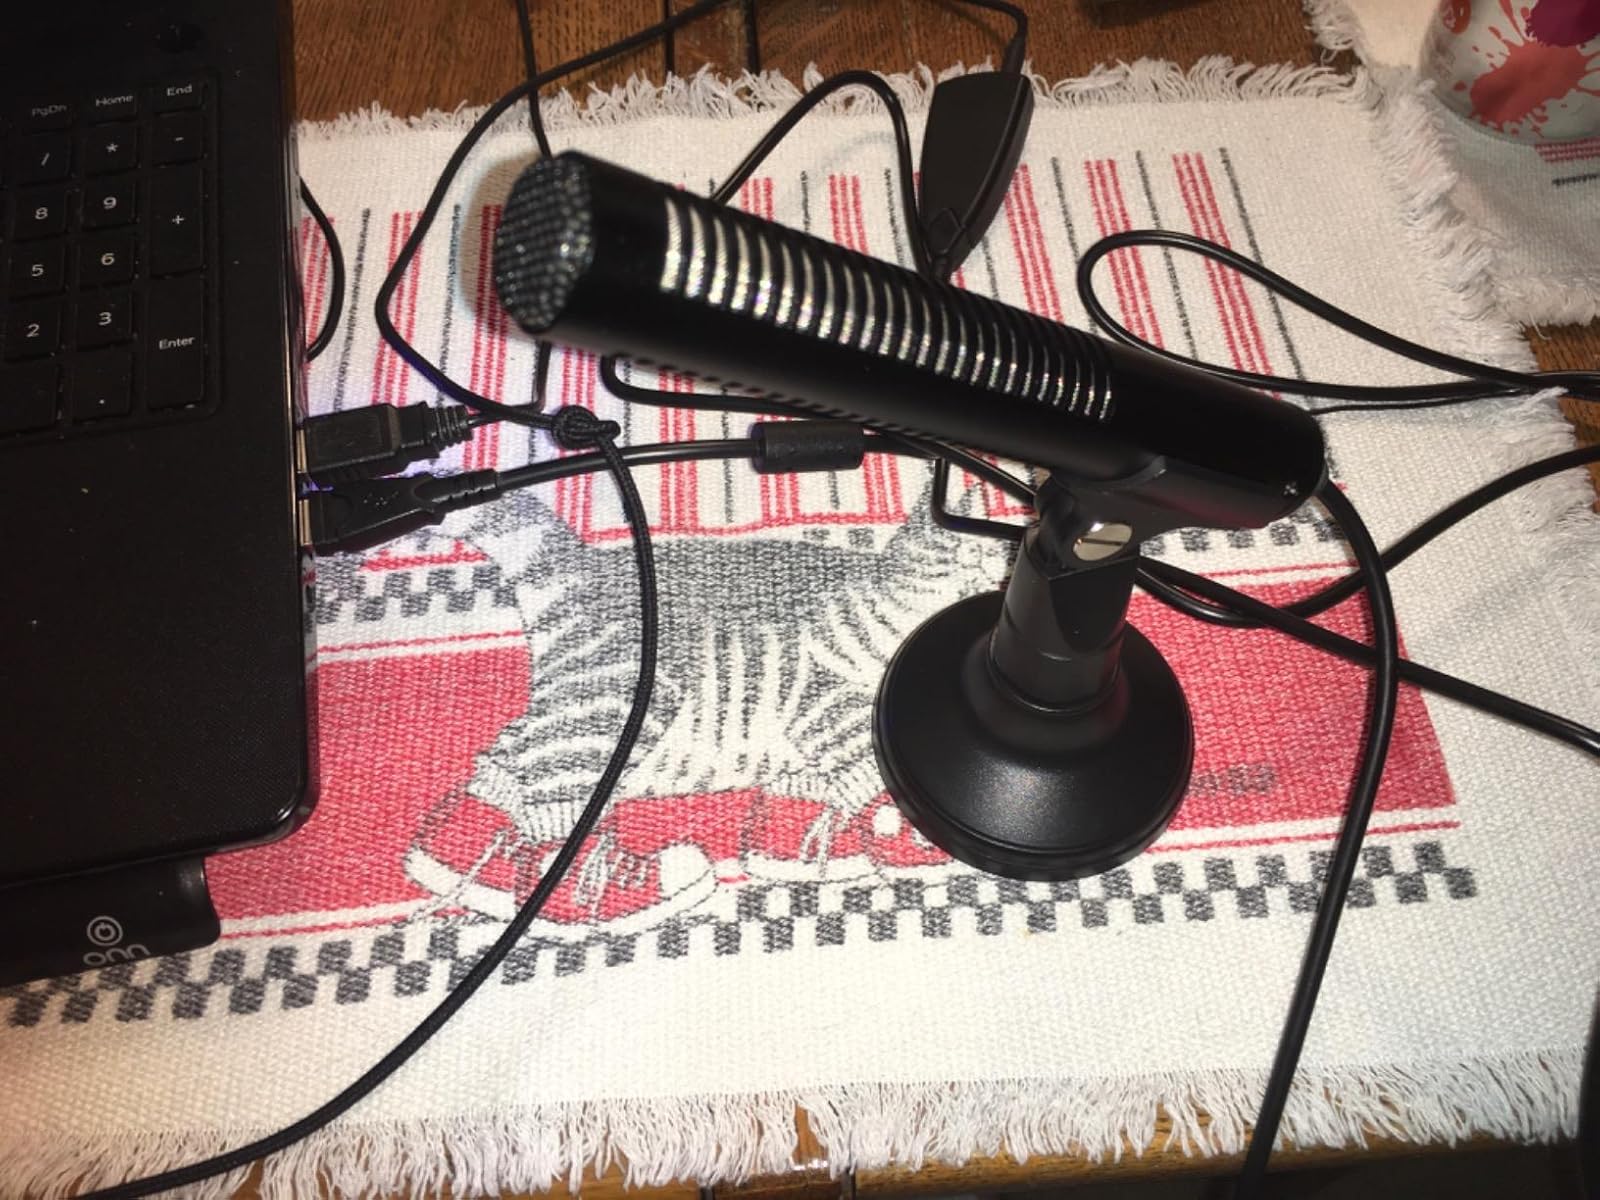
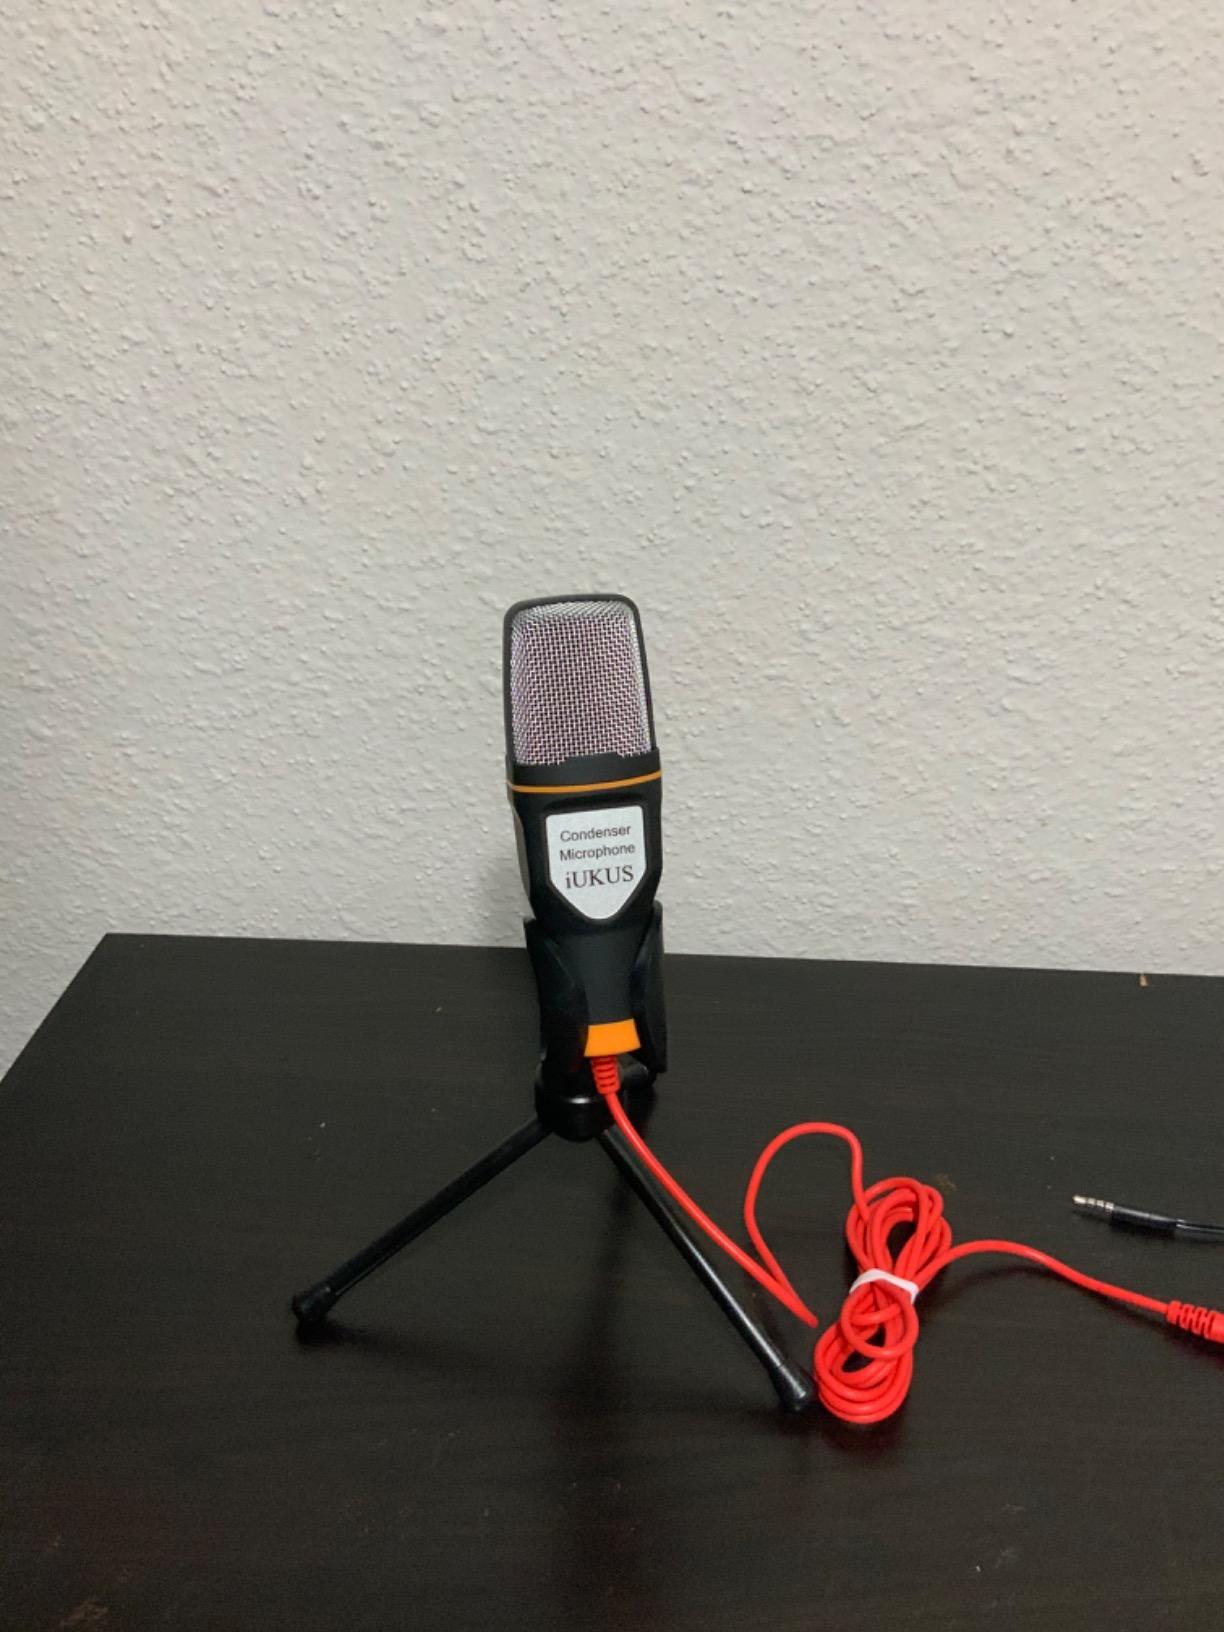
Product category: microphone
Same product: no